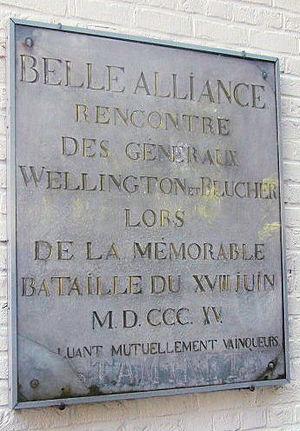
Plaque commémorative jadis au-dessus de la porte de la Belle-Alliance. Aujourd'hui au Caillou
La Belle-Alliance est un lieu-dit marquant du site sur lequel s’est déroulée la bataille de Waterloo, situé sur le territoire de Lasne.